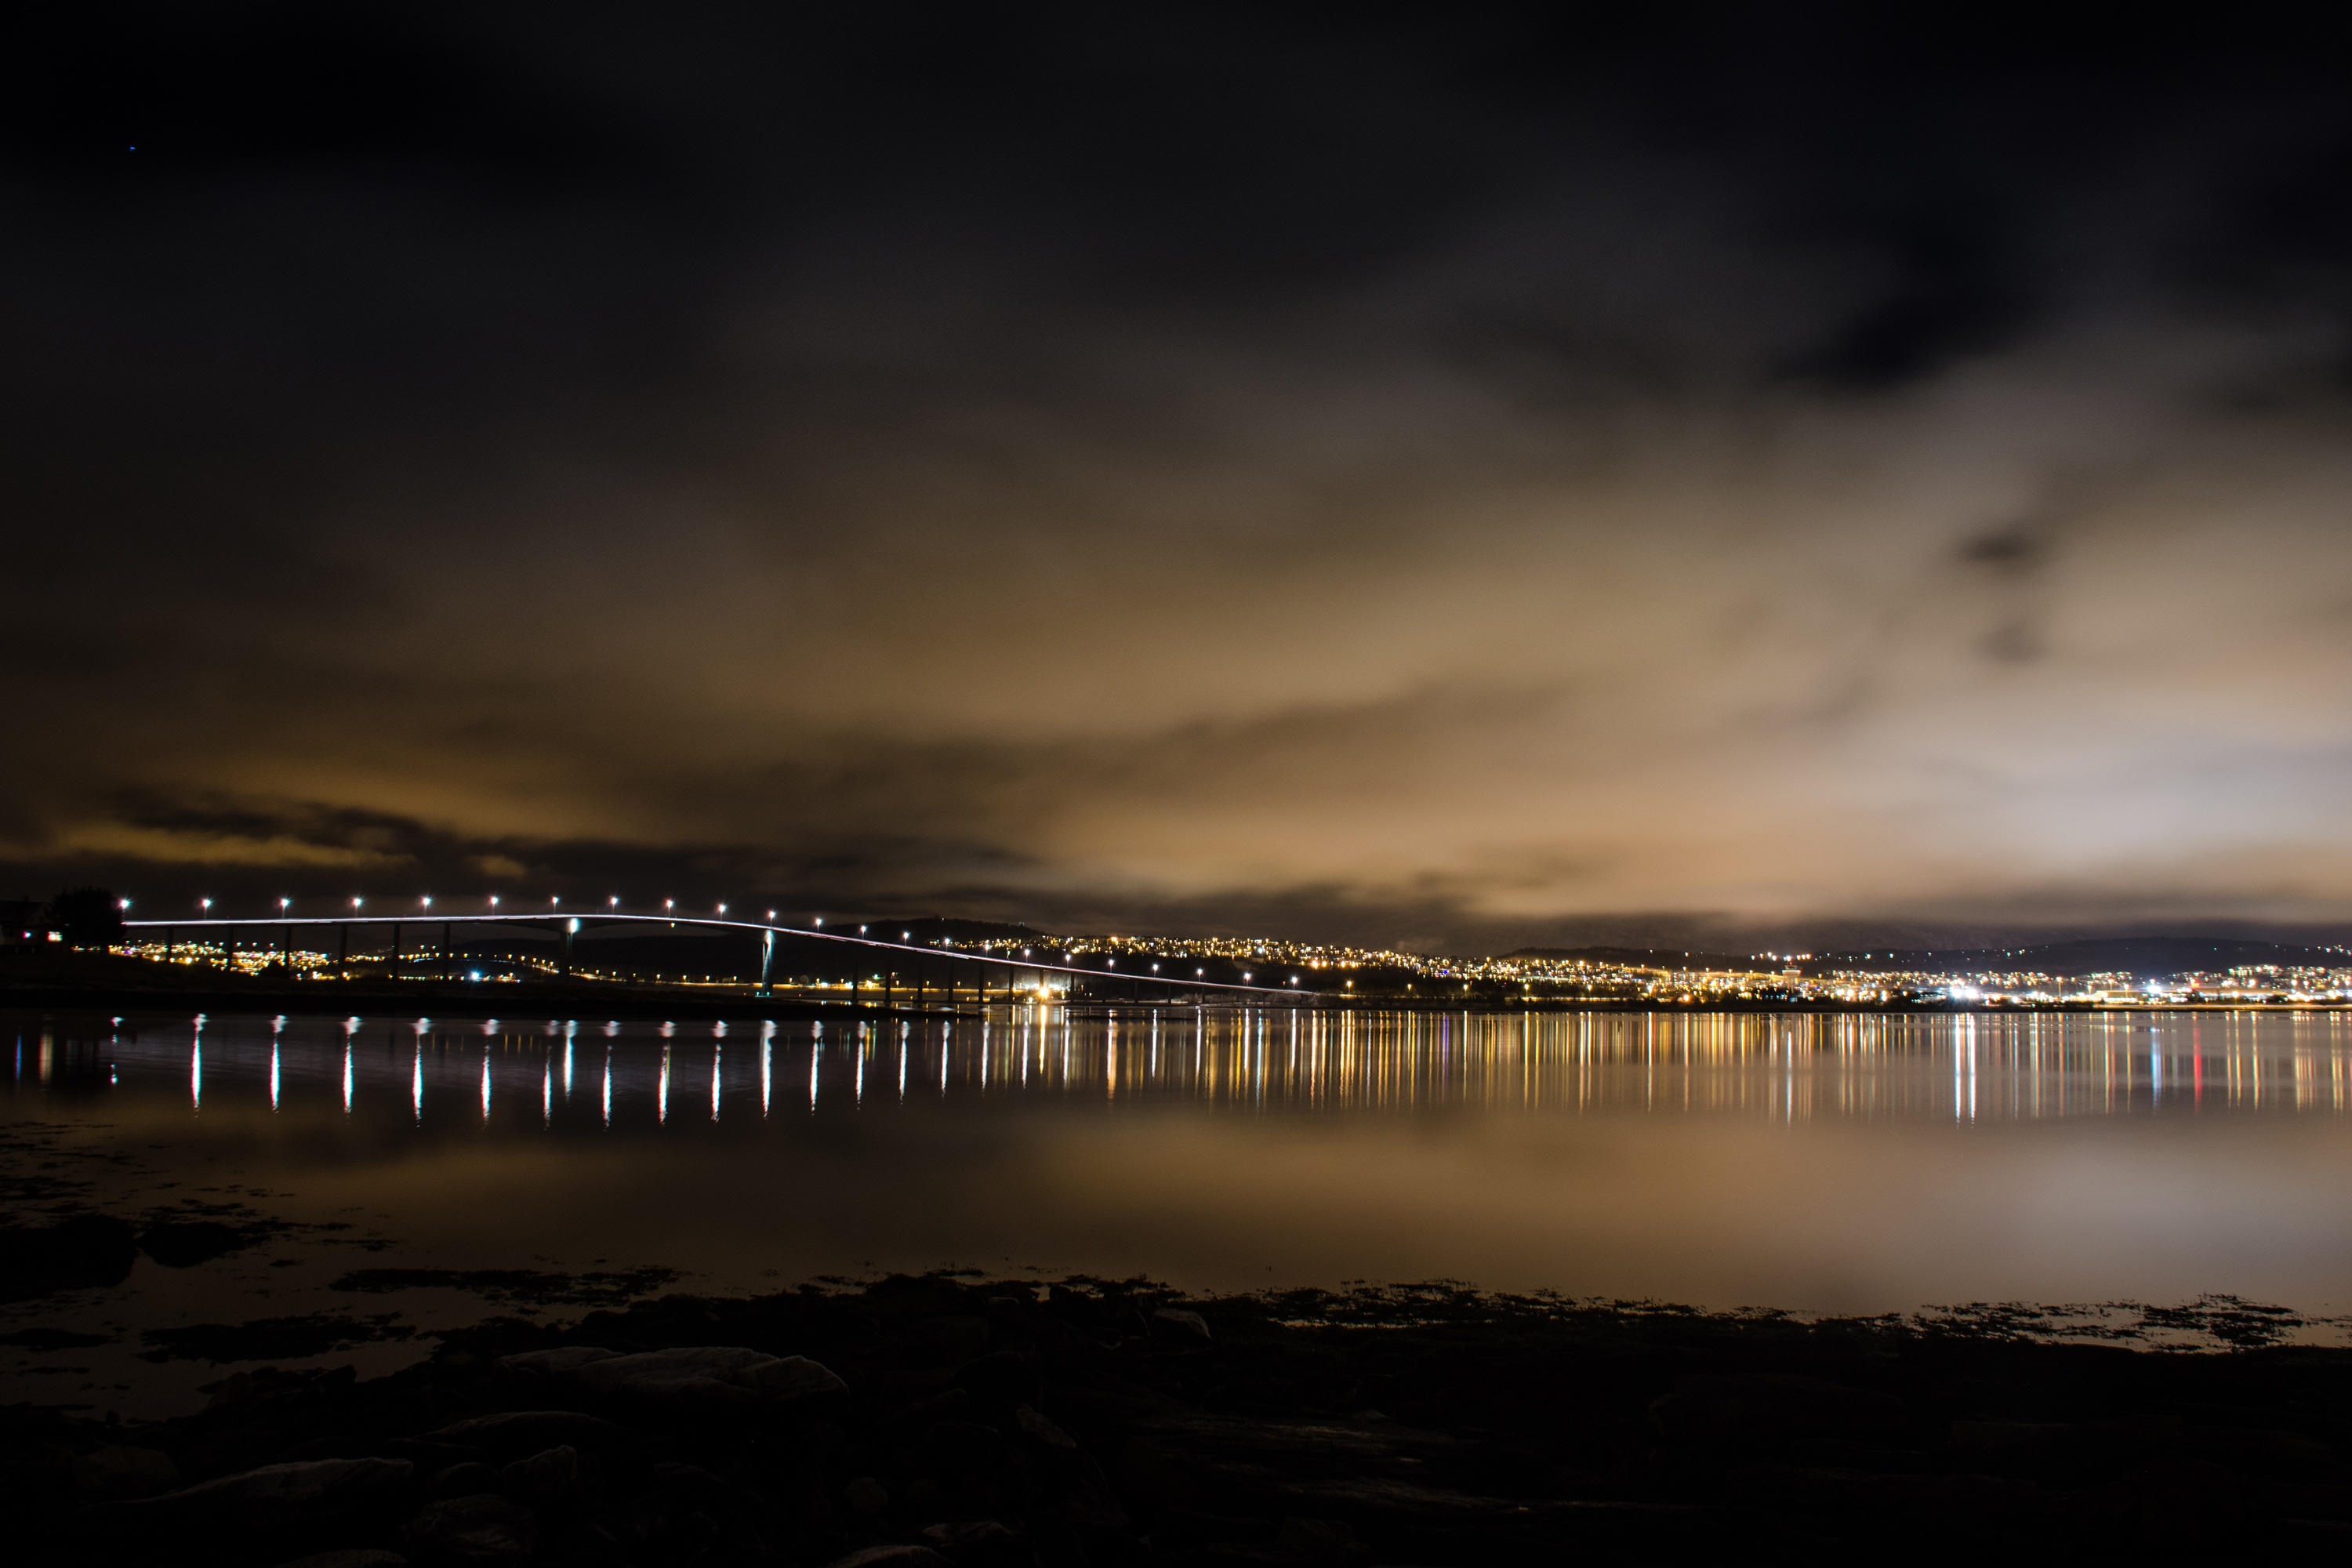
sea, coast, water, horizon, light, cloud, sky, sunrise, sunset, skyline, night, sunlight, morning, wave, dawn, city, atmosphere, cityscape, dusk, evening, reflection, darkness, moonlight, lights, city lights, norway, tromso, norwegian sea, atmospheric phenomenon